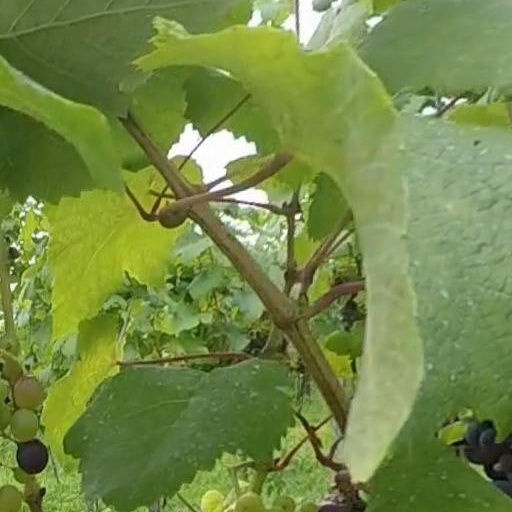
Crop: grape